Cadillac AOC

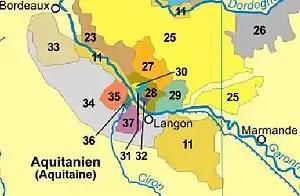
Location of the Cadillac AOC "(#30)" in relation to other wine districts of Bordeaux including Graves"(#34)", Pessac-Léognan "(#33)", Sauternes "(#37)", Barsac "(#36)" and Entre-Deux-Mers "(#25)".

Cadillac-sur-Garonne, formerly known as Cadillac, is a small town tucked between the right bank of the Garonne and the calcareous cliffs of the Entre-Deux-Mers plateau, and is about thirty kilometres from Bordeaux. The appellation area includes the communes of Baurech, Beguey, Cadillac, Capian, Cardan, Donzac, Tabanac, Le Tourne, Verdelais and Villenave-de-Rions.